Henry Cavill

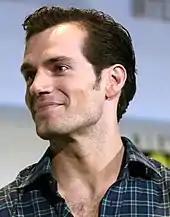
Cavill at the 2016 San Diego Comic-Con

On 30 January 2011, it was announced that Cavill had been cast in the role of Clark Kent / Superman in director Zack Snyder's "Man of Steel". Snyder called Cavill "the perfect choice to don the cape and S shield." Entertainment media applauded Henry Cavill on his road to success. On being chosen for the role, Cavill commented, "In the pantheon of superheroes, Superman is the most recognized and revered character of all time, and I am honoured to be a part of his return to the big screen." Cavill reprised the role of Superman in "", a 2016 sequel which featured a crossover with Batman and Wonder Woman. He attended San Diego Comic-Con in disguise to surprise the cast of "Suicide Squad".